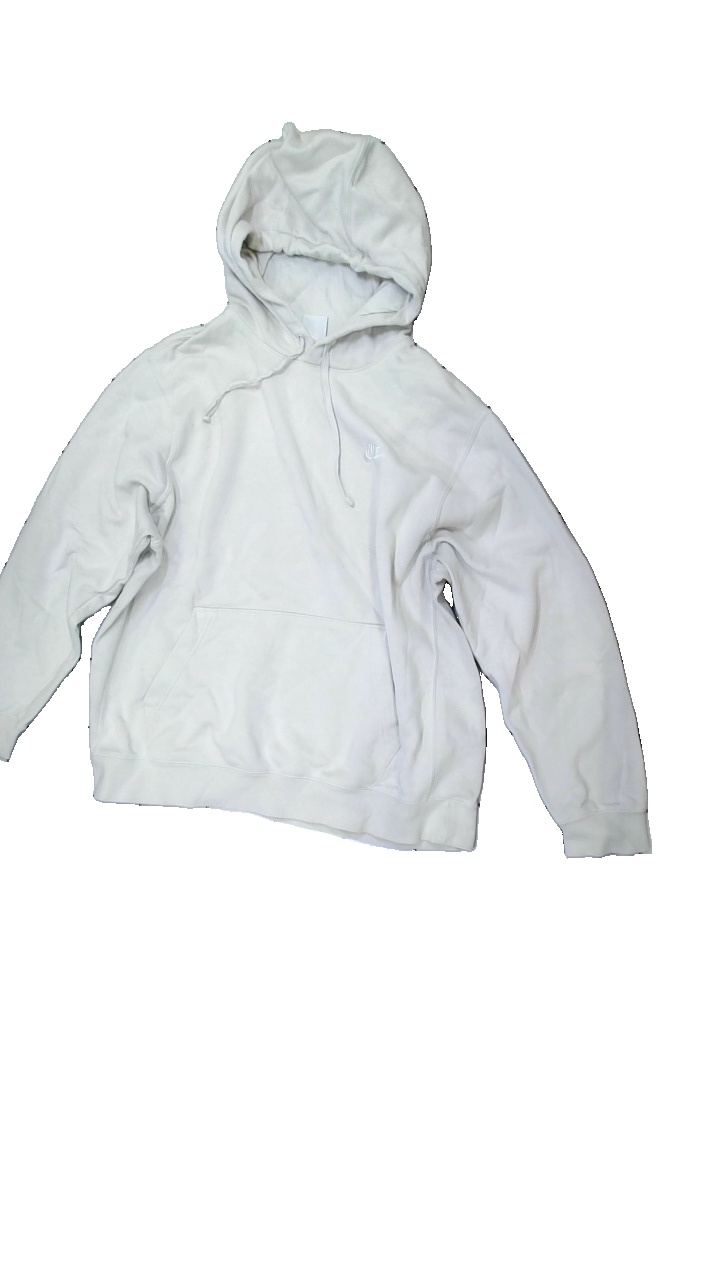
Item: Hoodie (Ladies)
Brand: Nike
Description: Beige hoodie with embroidery
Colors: Beige
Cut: Regular
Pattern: Embroidered
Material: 100% Cotton
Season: All
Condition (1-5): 4
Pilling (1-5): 4
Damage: stain
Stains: Minor
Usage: Reuse
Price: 100-150